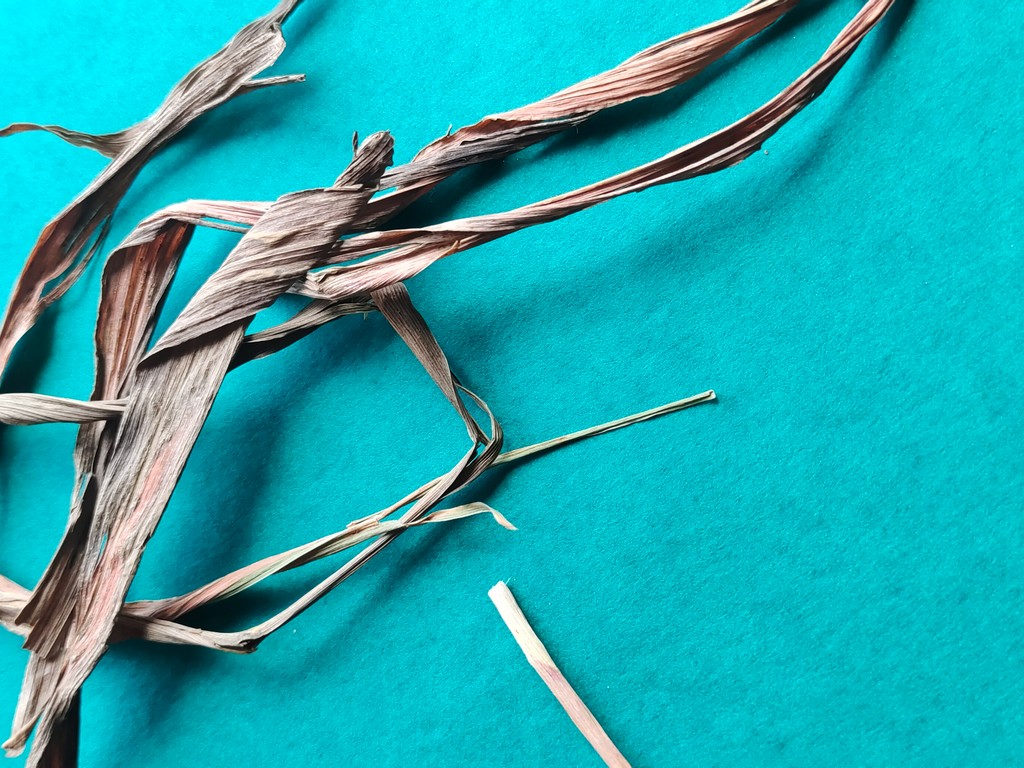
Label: Dried